Det sjungande trädet (opera)

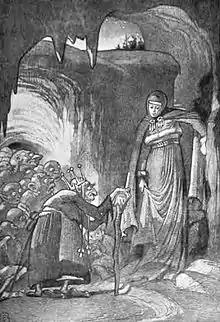
1905 illustration from "Prins Hatt under jorden", the Swedish fairy tale on which the opera is based

Det sjungande trädet ("The Singing Tree"), Op. 110, is an opera in two acts by the Finnish composer Erik Bergman. The Swedish-language libretto, based on a Swedish fairy tale, was written by Bo Carpelan. The opera premiered on 3 September 1995 at the Helsinki Opera House.